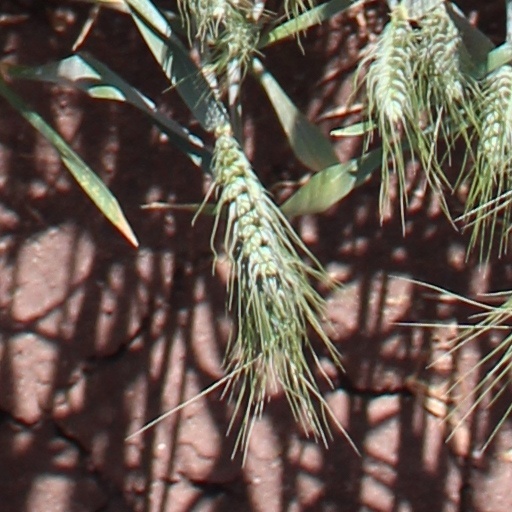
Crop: wheat